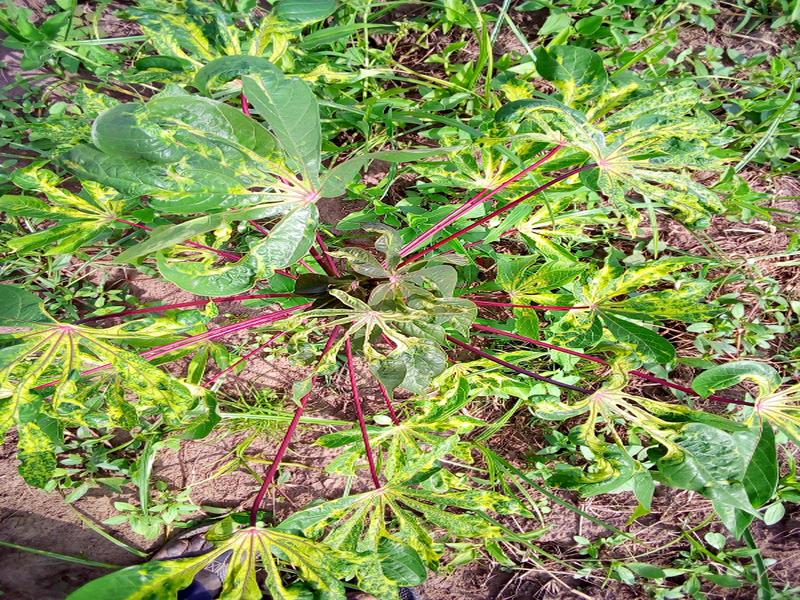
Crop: cassava
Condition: mosaic_disease